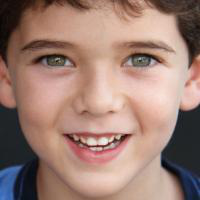
Age group: age 01-10